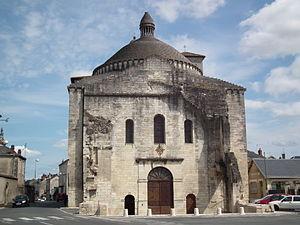
L'ancienne cathédrale Saint-Etienne de la Cité de Périgueux
L'église Saint-Étienne-de-la-Cité, ou l'ancienne cathédrale Saint-Étienne-de-la-Cité, est la première cathédrale catholique romaine de Périgueux, en Dordogne. De style roman, elle fait l'objet d'un classement au titre des monuments historiques par liste de 1840.